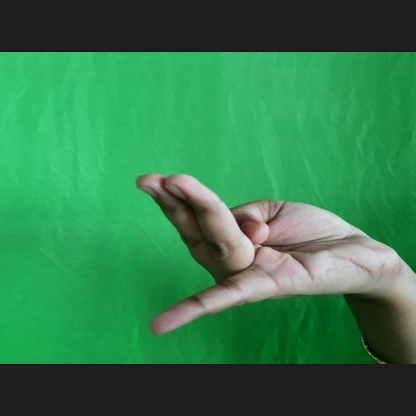
Mudra: Chaturam